International child abduction

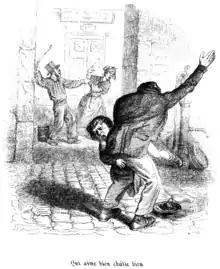
Domestic Violence

At the time the Hague Abduction Convention was drafted domestic violence was never explicitly considered as an affirmative defense for child abduction, although it may be brought as a defense under Article 13, if "there is a grave risk that his or her return would expose the child to physical or psychological harm or otherwise place the child in an intolerable situation." Article 13 supposed that the child's primary caretaker would abduct the child to escape the domestic violence of a non-custodial parent. At the time of the Conventions drafting, joint custody laws were rare. One parent was usually both the custodial parent and primary caretaker while the other, non-custodial parent had rights of access. The move towards joint custody laws conferred both the parent who acted as the primary caretaker and their ex-partner with custodial rights and, by extension, a right to request the return of children wrongfully removed from their place of habitual residence. In addition to not accounting for a shift in child custody law towards shared parenting and joint custody, according to Weiner, the framers of the Convention also did little to account for the motivation for abducting a child, generally assuming that all abductions were harmful to children; however, the child's primary caretaker may be fleeing with a child to protect himself or herself from a dangerous domestic situation.